Ortigosa de Cameros

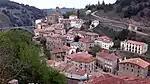

Ortigosa de Cameros is a village, one of 174 municipalities of the province and autonomous community of La Rioja, Spain. Its name comes from the Latin word urtica, which in Spanish is ortiga, which is ' nettle ' in English. The title “de Cameros,” is shared with other nearby villages. It is one of the municipalities of Camero Neuvo, one of the 12 comarcas or regions of La Rioja. (The Comarcas of Spain article explains the comarcas.) The municipality covers an area of and as of 2011 had a population of 282 people.